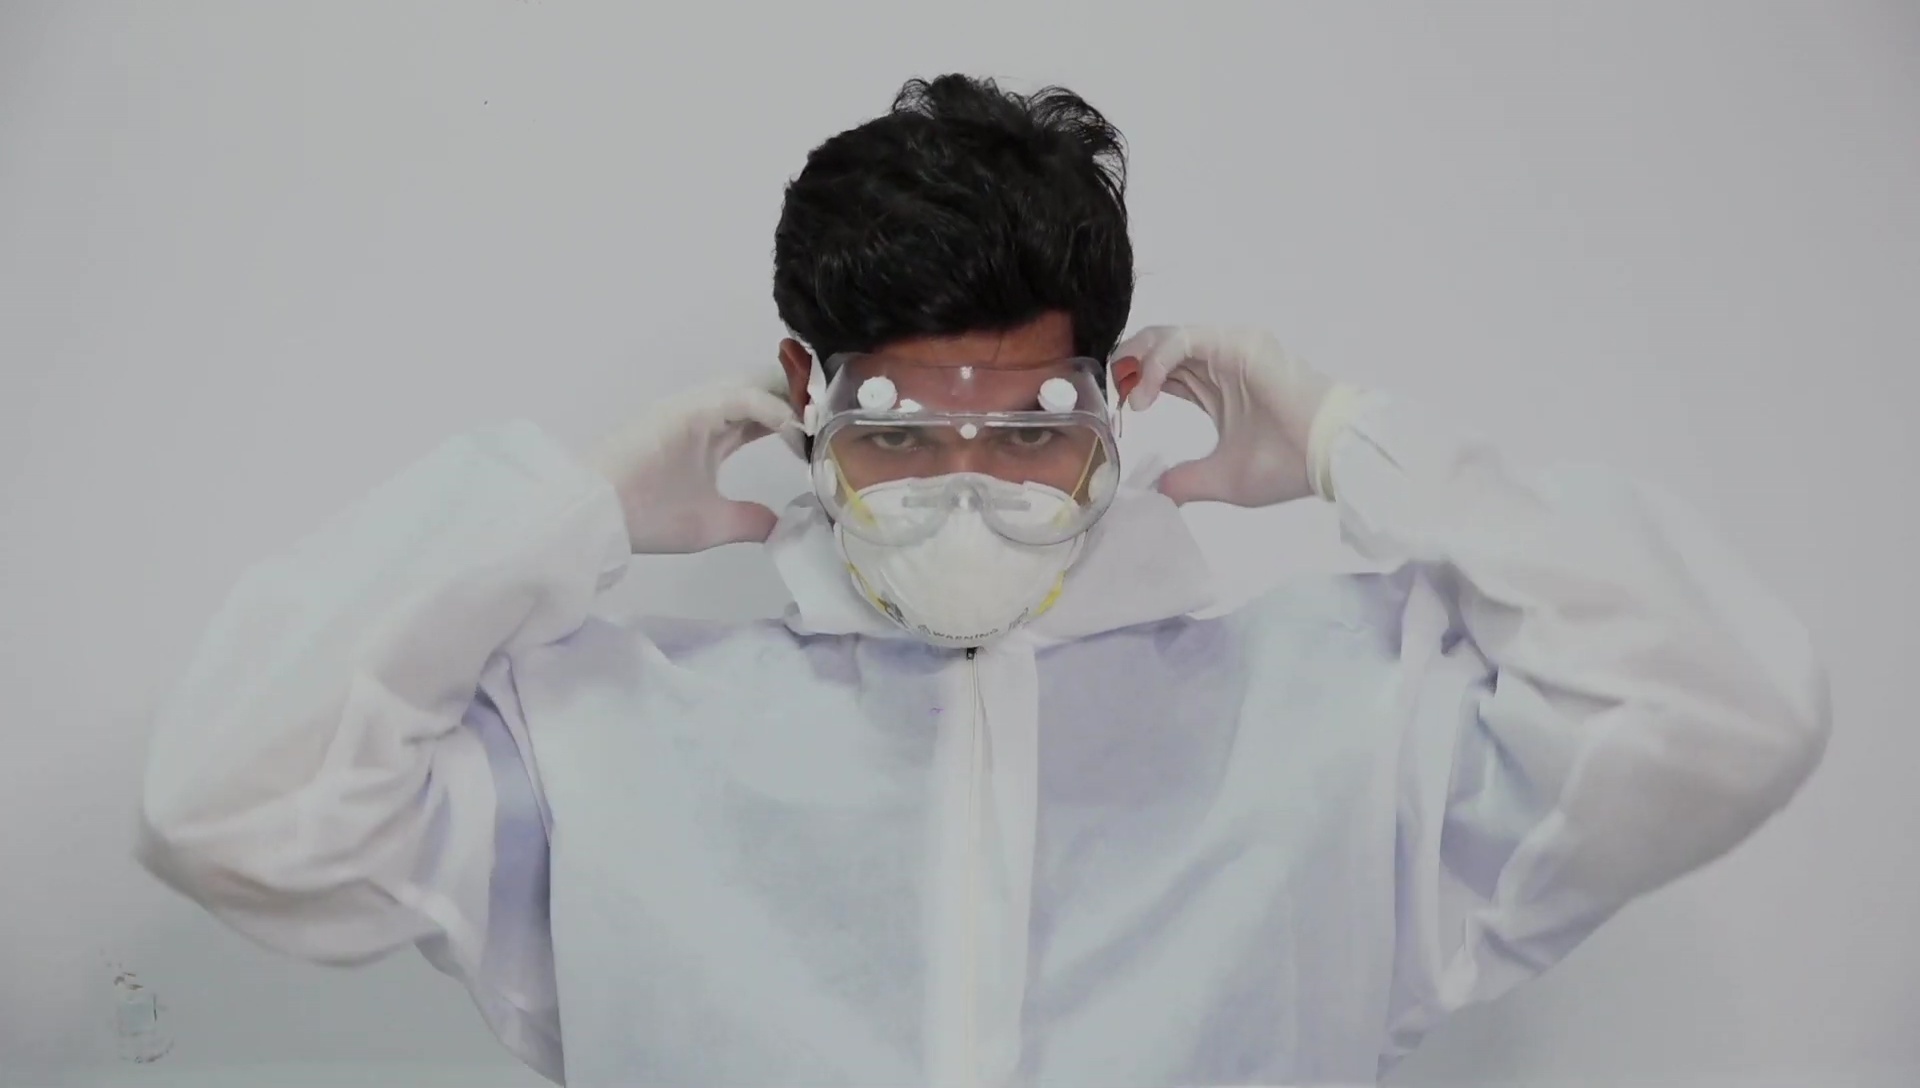
Objects detected:
Goggles
Mask
Gloves
Gloves
Coverall